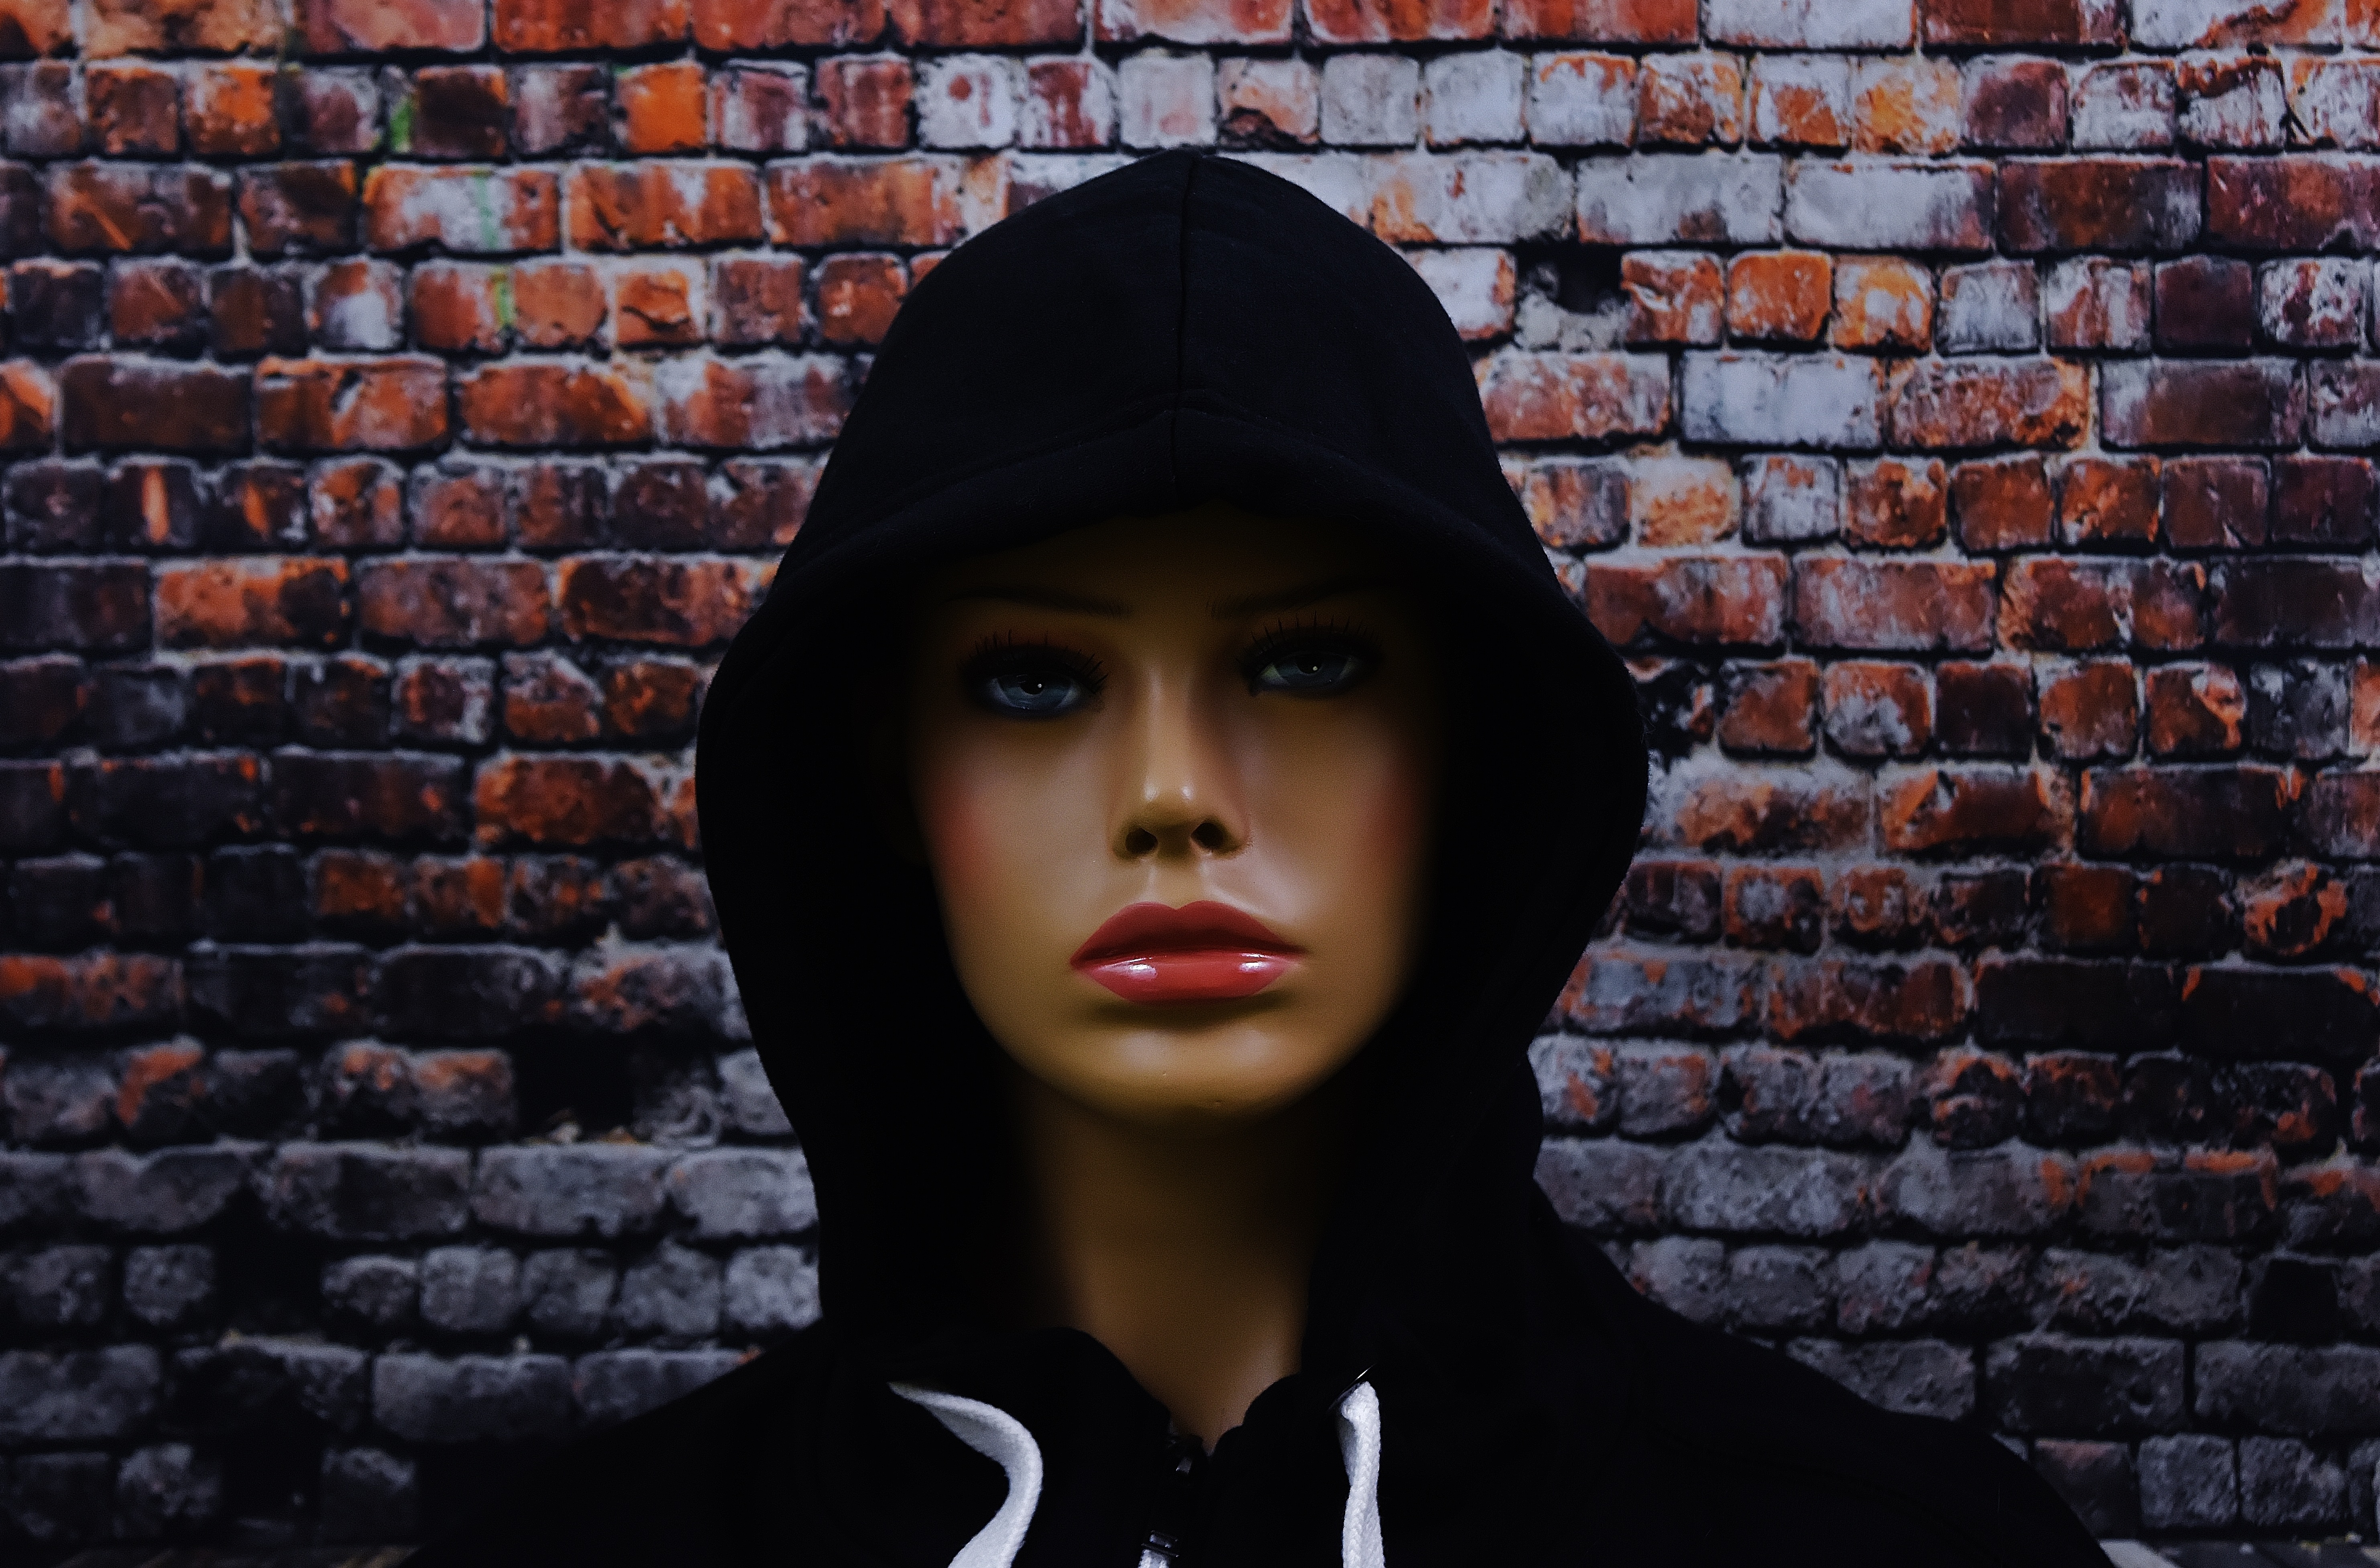
woman, night, view, female, portrait, model, red, fashion, black, hood, blue eye, mannequin, face, mysterious, eye, head, beauty, blond, display dummy, femininity, attractive, photo shoot